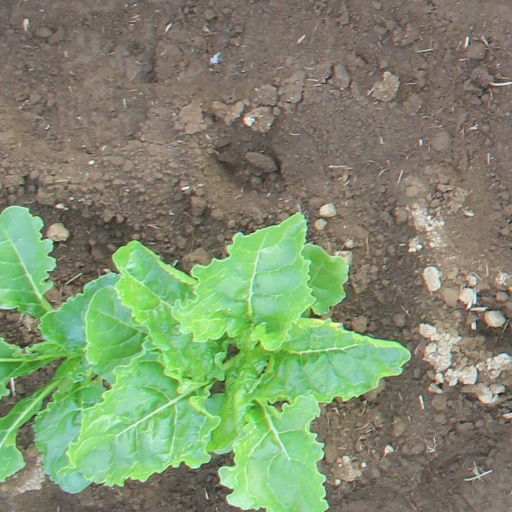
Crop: sugar beet